Hyde baronets

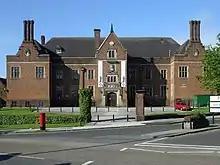
Birmingham University Guild of Students

The Hyde Baronetcy, of Birmingham, was created in the Baronetage of the United Kingdom on 19 January 1921 for the newspaper proprietor Charles Hyde, of Berkswell, Warwickshire. He was the grandson of John Frederick Feeney founder of the "Birmingham Post". He was born at Worcester, the son of a surgeon, and was educated at Clifton and Exeter College, Oxford. He became the proprietor in 1905 on the death of his uncle John Feeney. He was appointed an Officer of the Order of the British Empire (OBE) in 1920. He was High Sheriff of Warwickshire in 1933. The title became extinct on his death in 1942.